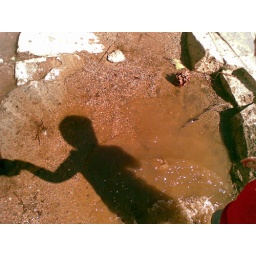
happy boy stomping in water